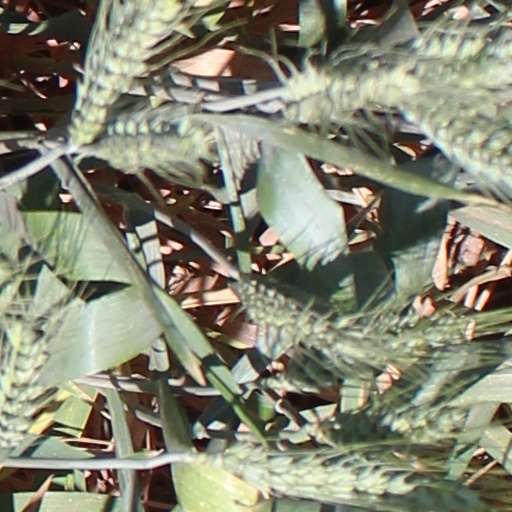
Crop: wheat